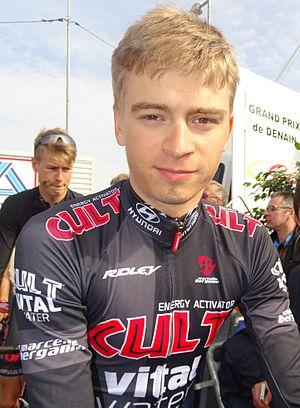
Reportage réalisé le jeudi 16 avril à l'occasion du départ et de l'arrivée du Grand Prix de Denain 2015 à Denain, Nord, Nord-Pas-de-Calais, France.
Karel Hník, né le 8 août 1991 à Jilemnice, est un coureur cycliste tchèque, membre de l'équipe Elkov-Author.
La saison 2015 de l'équipe cycliste Cult Energy est la seizième de cette équipe, la première en tant qu'équipe continentale professionnelle.